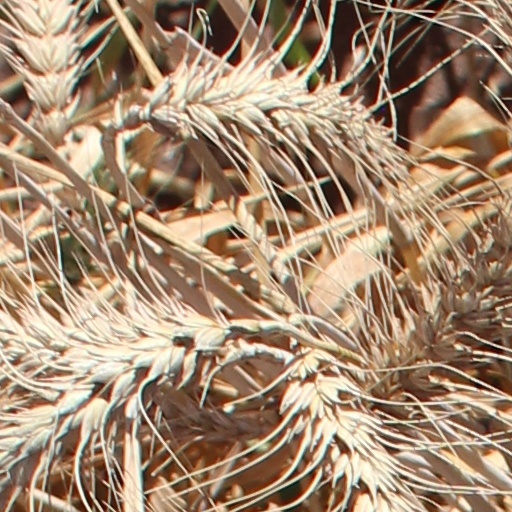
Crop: wheat